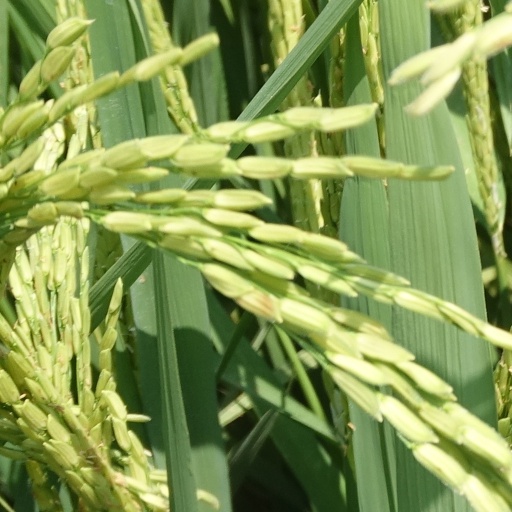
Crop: rice